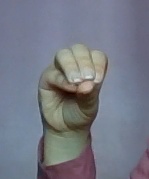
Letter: ha